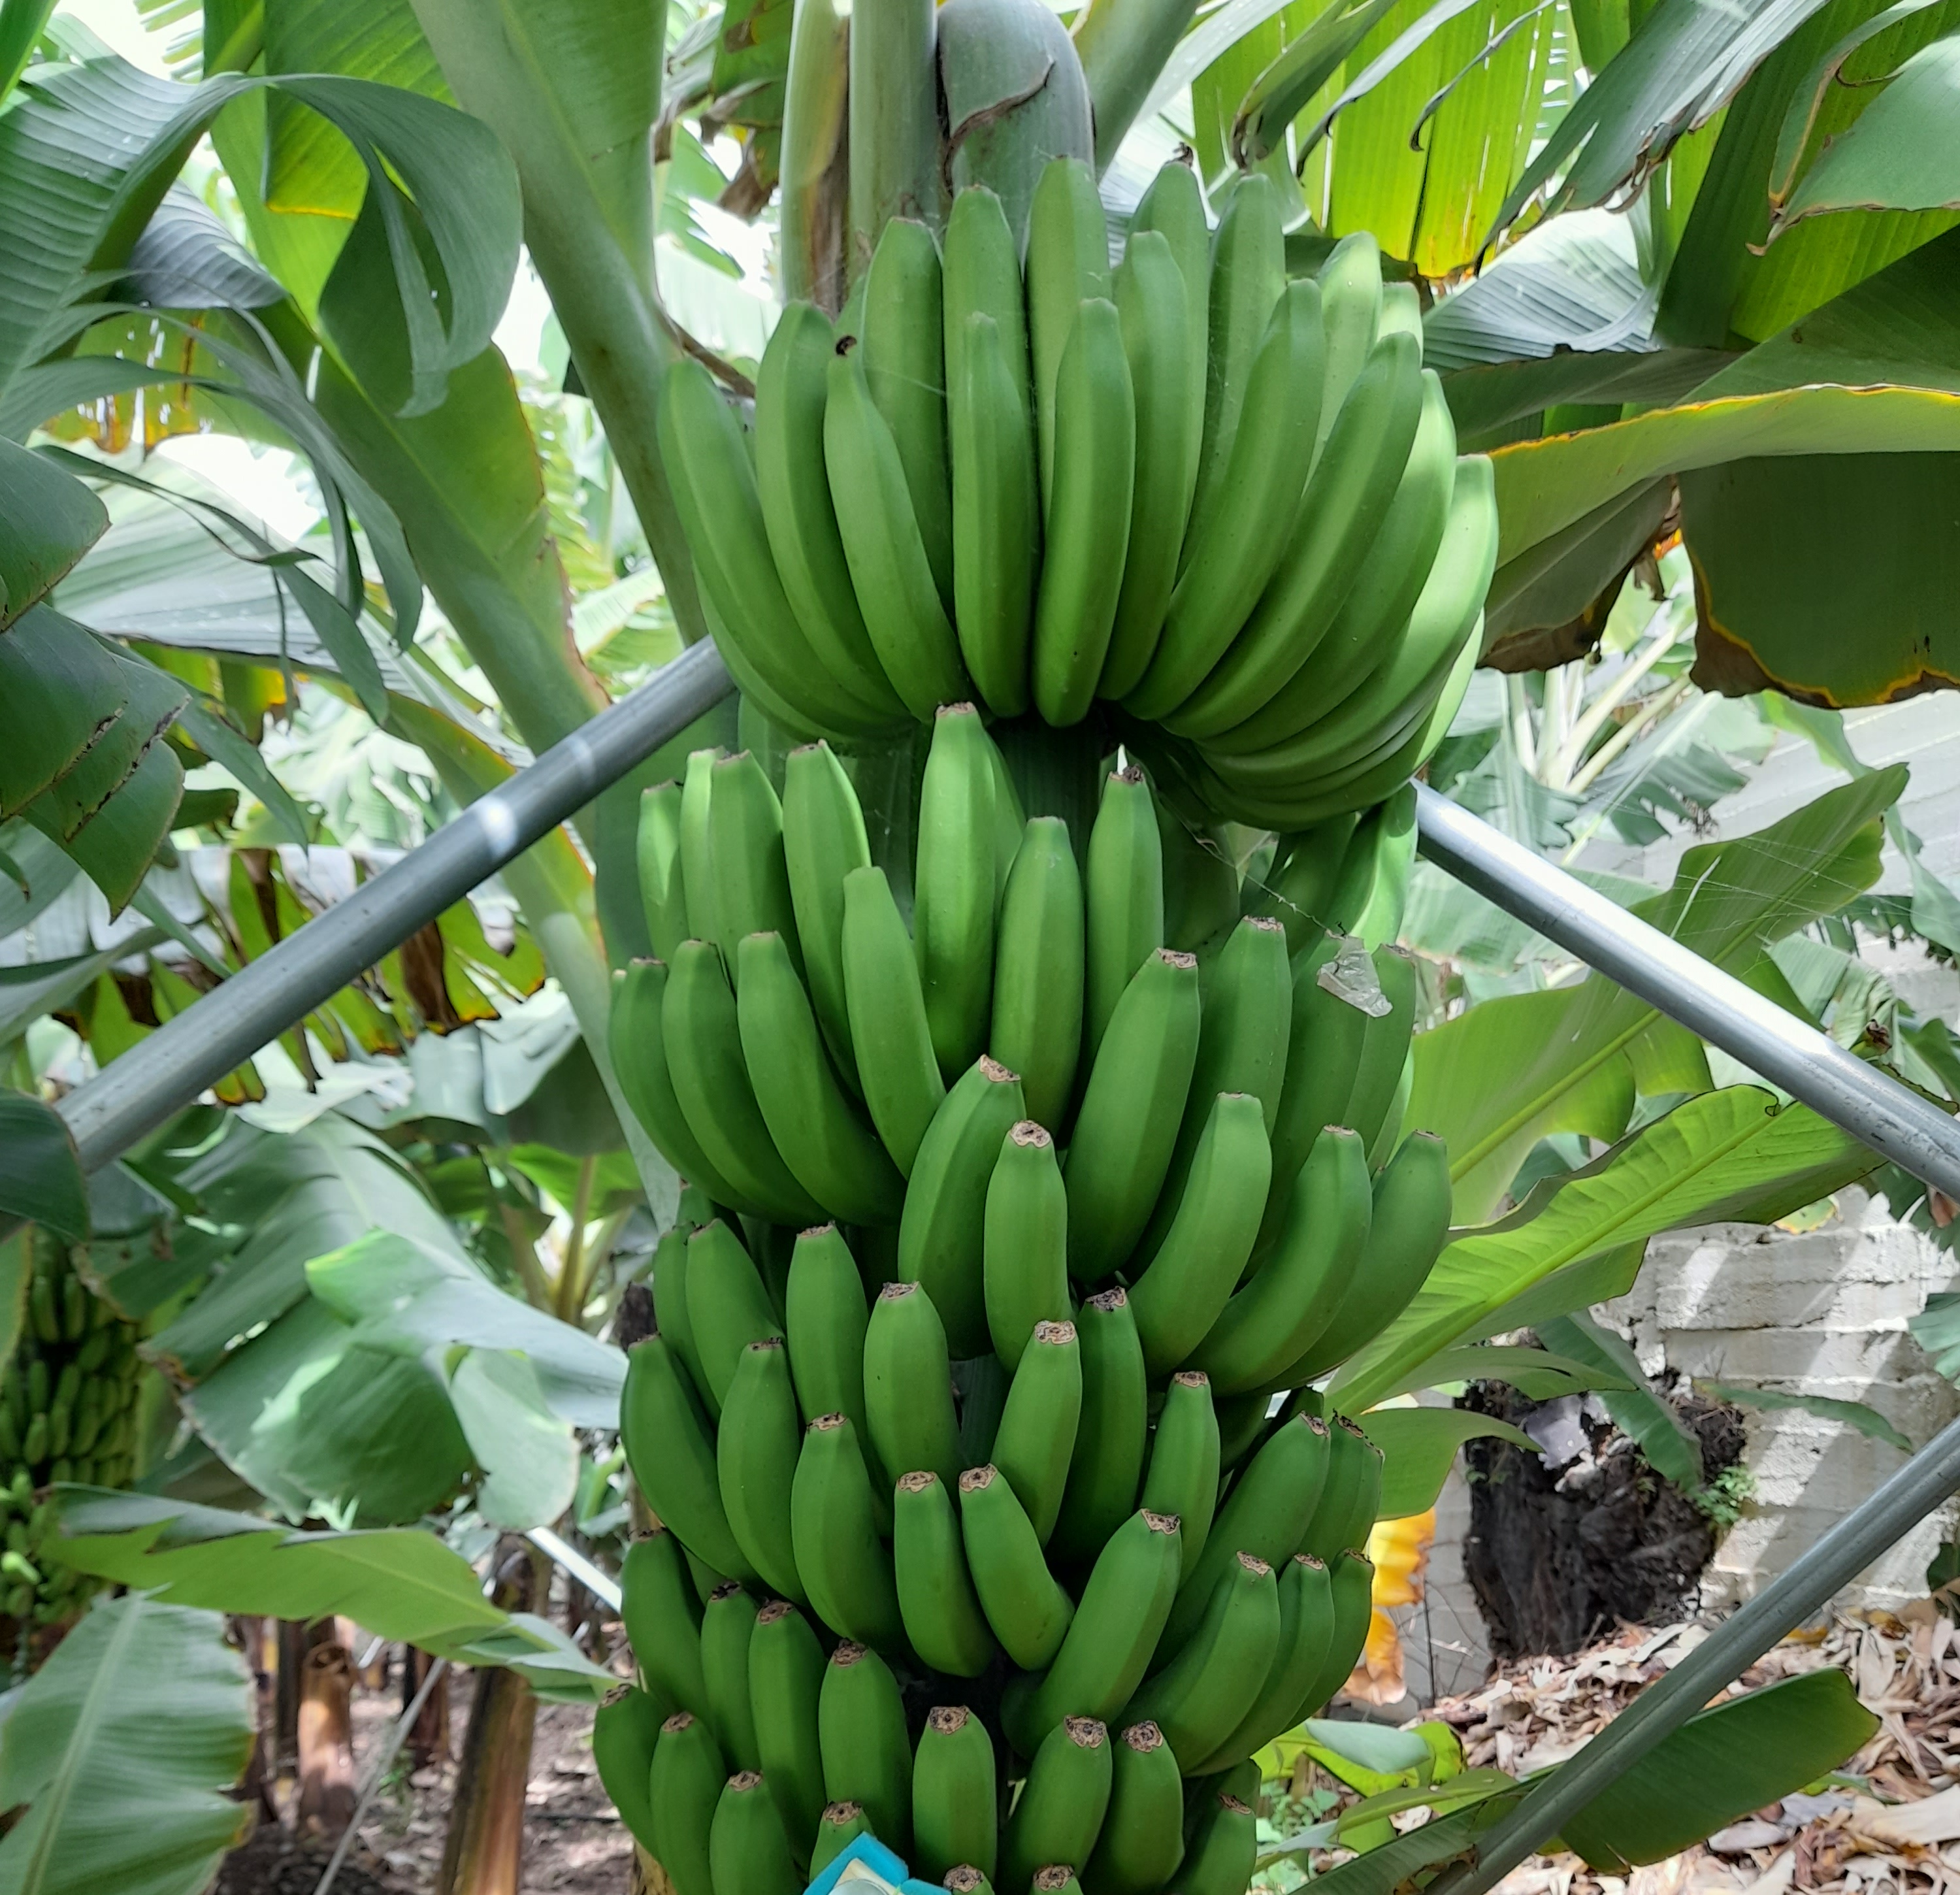
Label: Keep